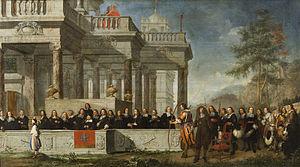
Charles Emmanuel Biset ou Karel Emmanuel Biset, né le 26 décembre 1633 à Malines et mort entre le 28 septembre 1693 et 1713 à Bréda, est un peintre flamand dont la carrière est itinérante, travaillant dans différentes villes et pays, dont Malines, Paris, Annonay, Bruxelles, Anvers et Bréda. Il travaille dans de nombreux genres, dont des scènes de genre d'intérieurs avec des merry companies et des peintures de galeries, des peintures d'histoire, des natures mortes et des portraits.